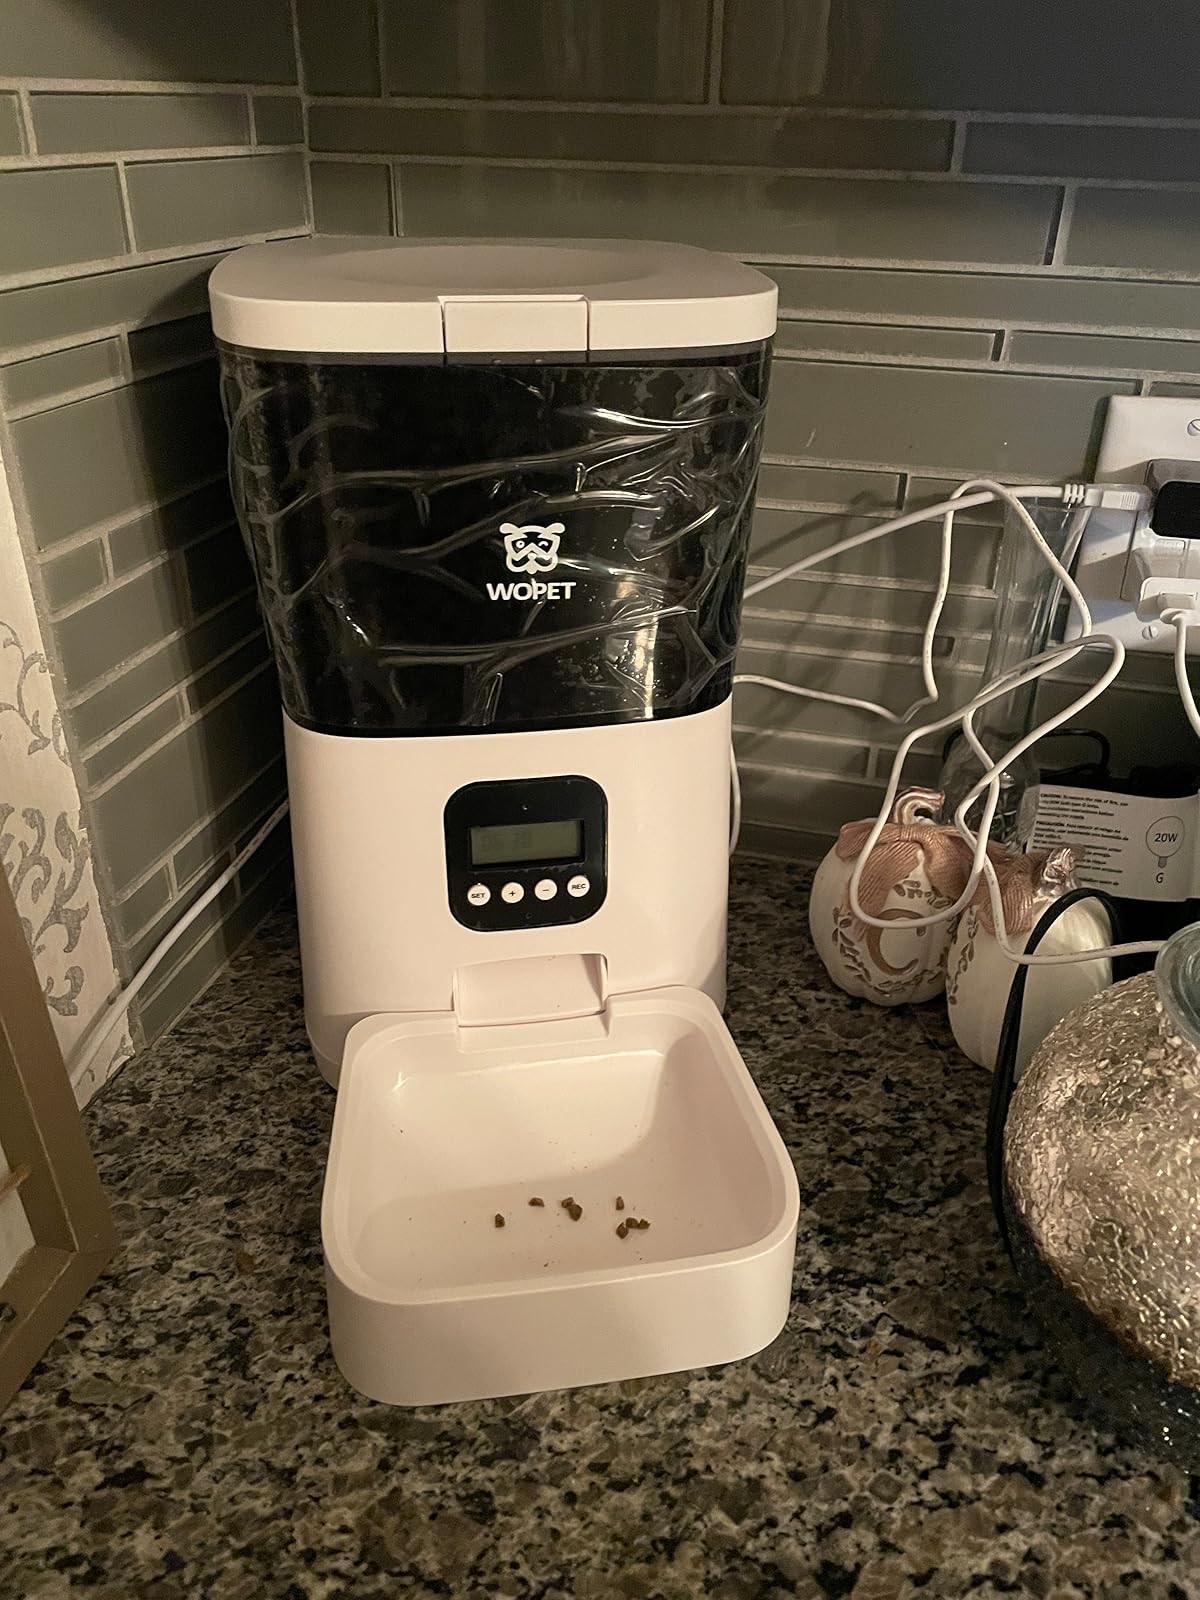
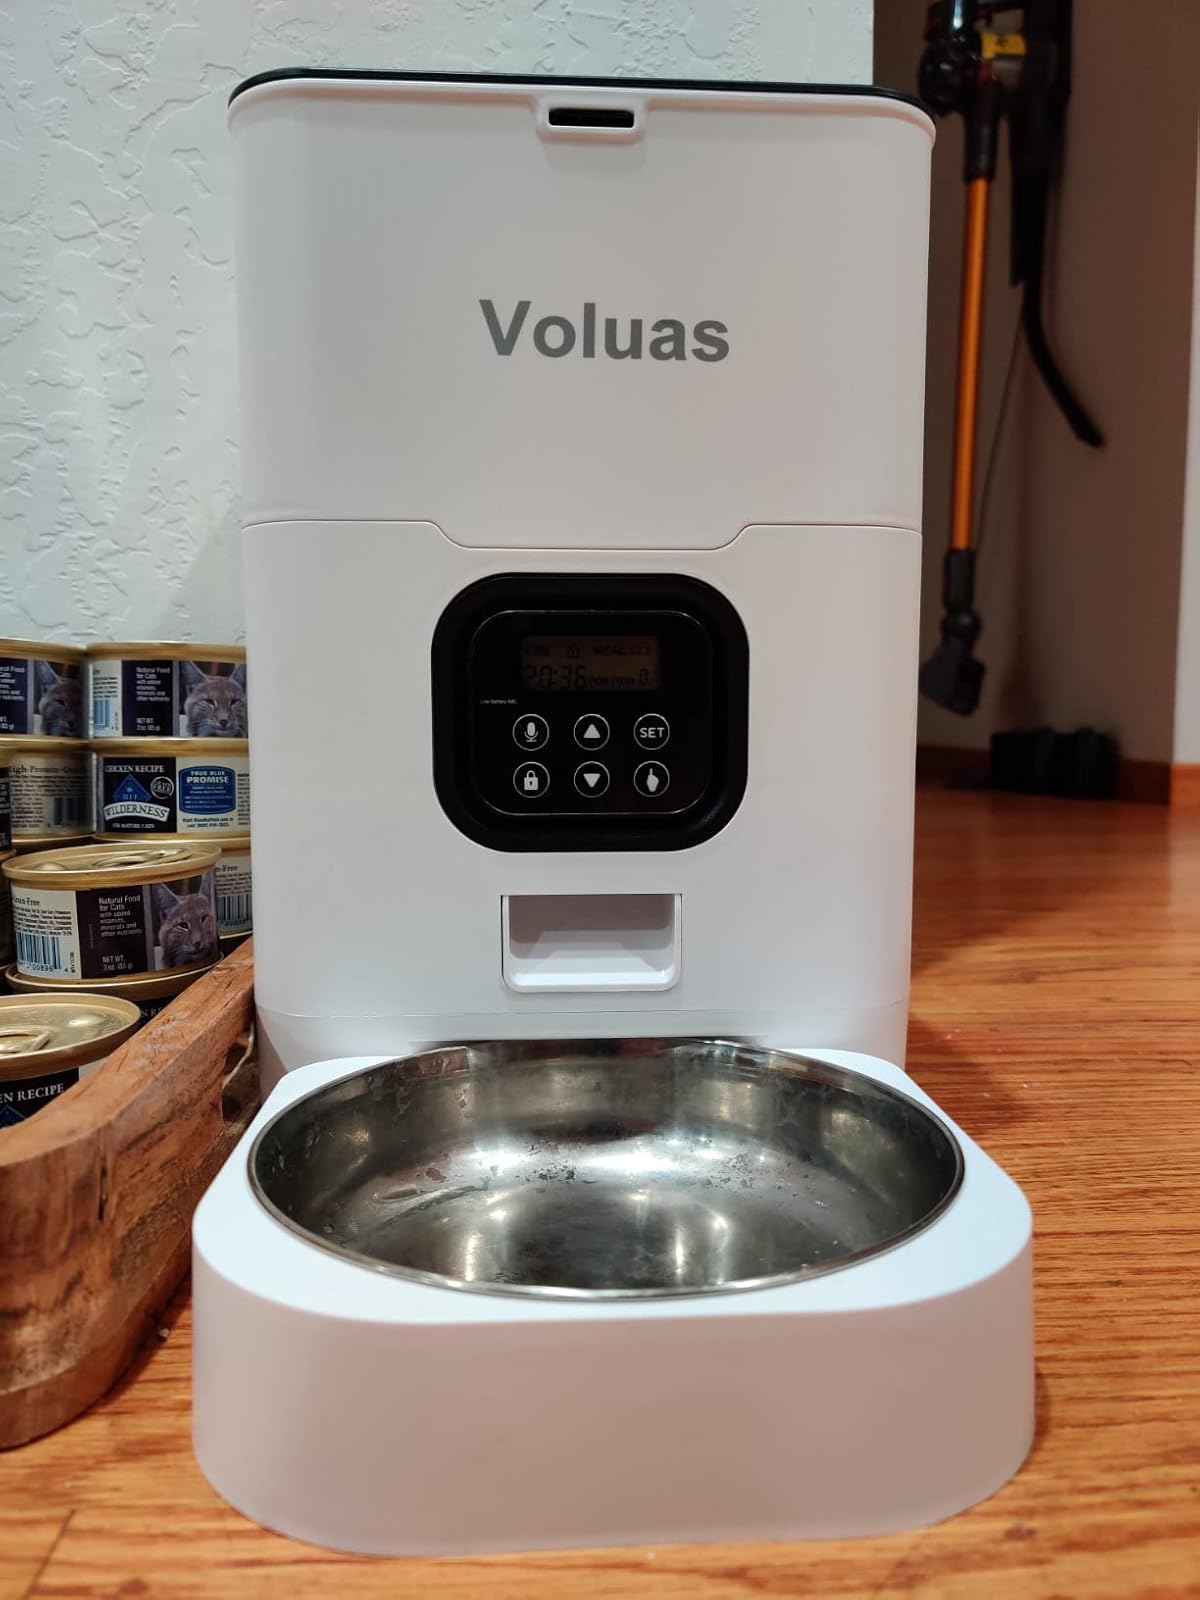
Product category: items_feeder
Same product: no